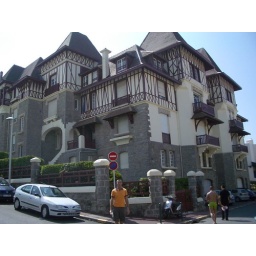
Big house near the beach